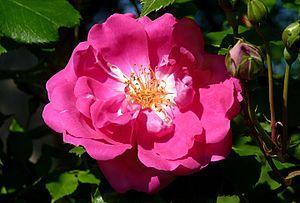
Rosa 'Madame Solvay' (André Eve, 1992), dans la roseraie internationale de Courtrai, Belgique.
André Eve, né le 18 août 1931 à Jouy-le-Moutier et mort le 2 août 2015 à Pithiviers, est un pépiniériste, rosiériste et obtenteur français.